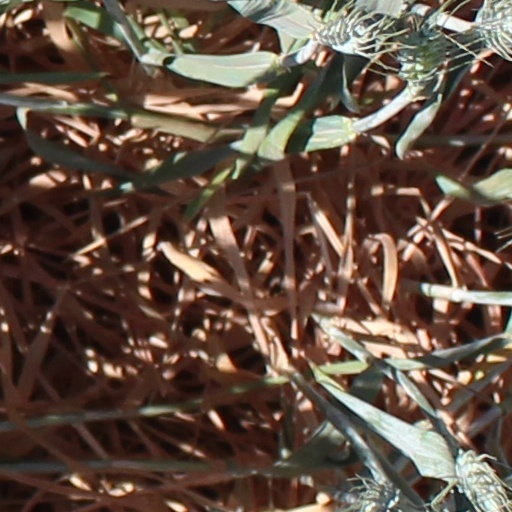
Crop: wheat